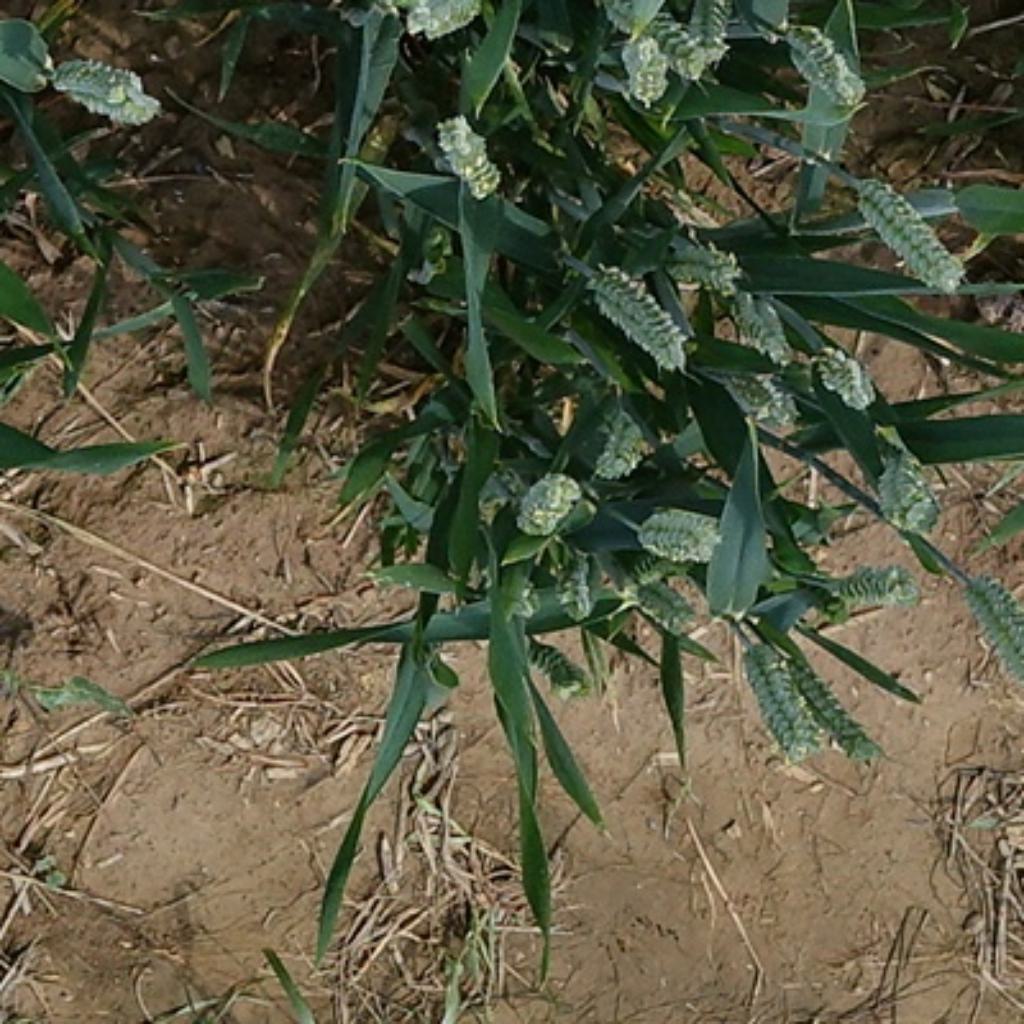
Country: France
Location: VLB
Wheat development stage: Filling